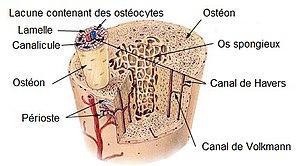
Structure microscopique de l'os compact
Comme tout tissu conjonctif, les tissus osseux sont constitués de cellules dispersées dans une matrice extracellulaire abondante.